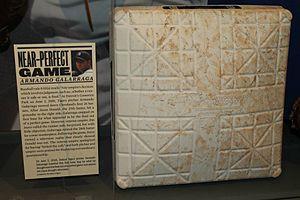
Armando Antonio Galarraga Barreto est un lanceur droitier des Ligues majeures de baseball. Il est présentement agent libre.